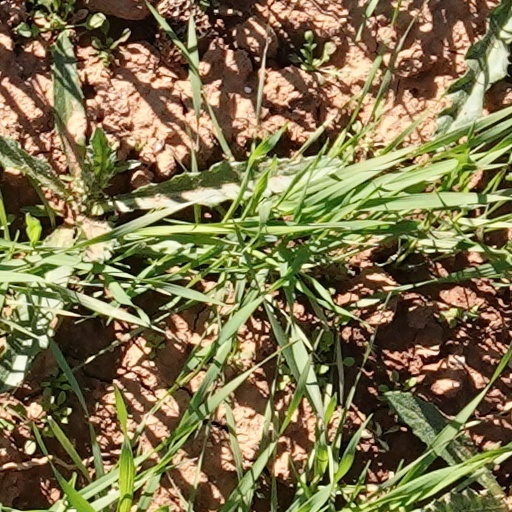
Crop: wheat